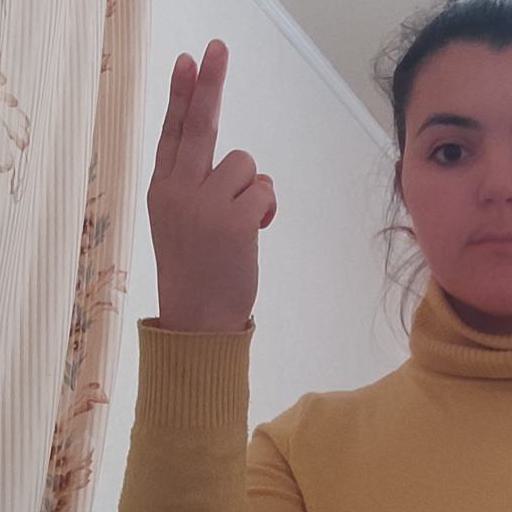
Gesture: two_up_inverted